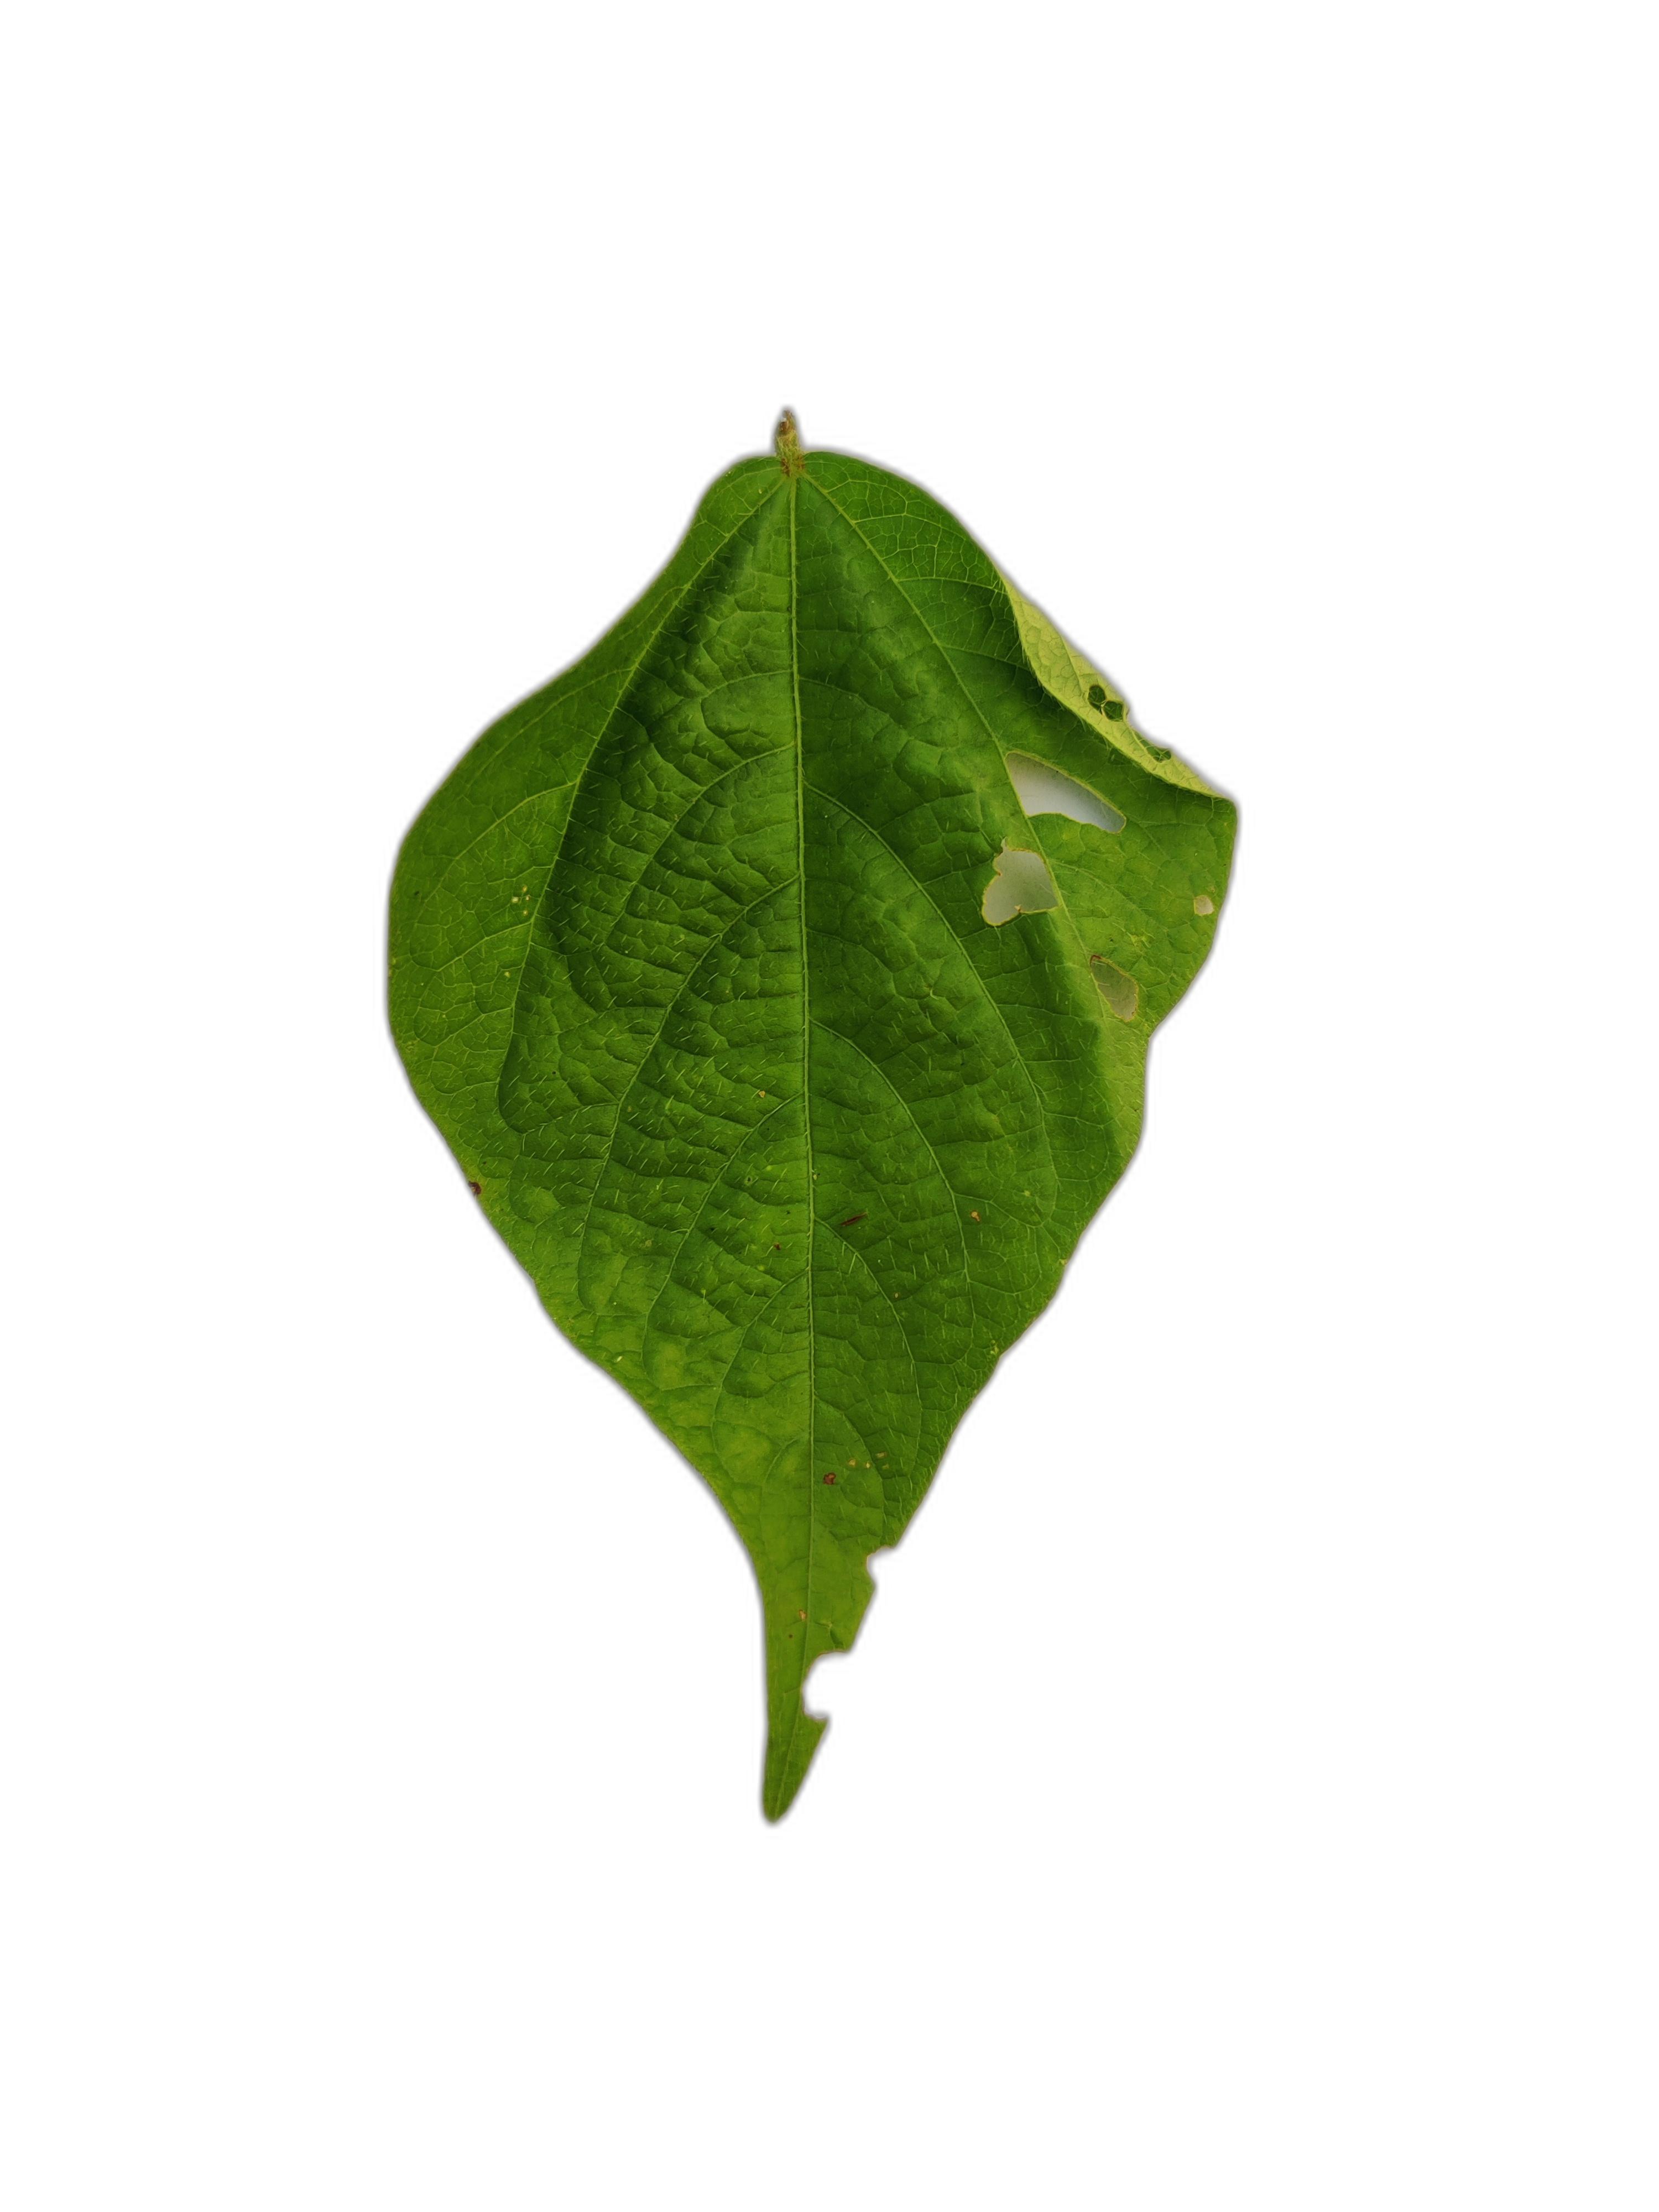
Label: Leaf Crinkle